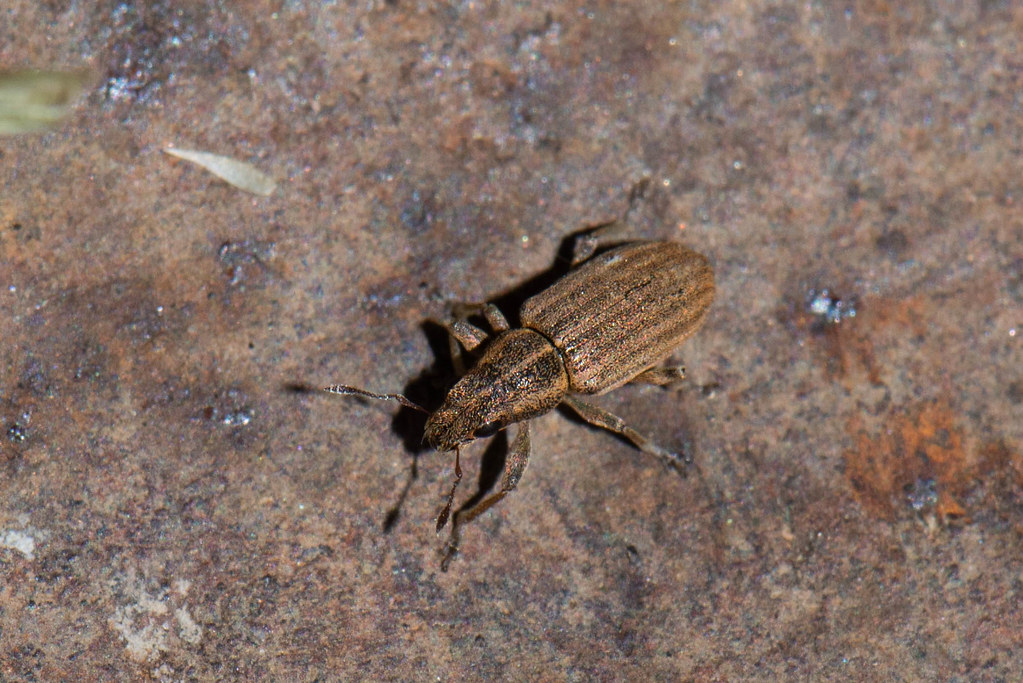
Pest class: pea_leaf_weevil